Women in Islam

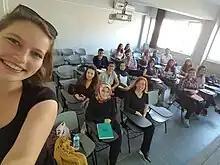
A scene from a female-majority class at the Psychology Department of Uludağ University in Bursa, Turkey. In Turkey, 47.5% of staff at the top five universities are female, a higher proportion than for their equivalents in the United States (35.9%), Denmark (31%) and Japan (12.7%).

James E. Lindsay states that Islam encouraged religious education of Muslim women. According to a "ḥadīth" in "Saḥih Muslim" variously attributed to Aisha and Muhammad, the women of the "ansar" were praiseworthy because shame did not prevent them from asking detailed questions about Islamic law.